Gaoyou

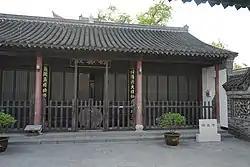
Worship Hall of the ancient mosque at Lingtang

The sole ethnic township of Jiangsu, Lingtang Hui Ethnic township, is under the jurisdiction of Gaoyou, about a third of the township residents are Hui Chinese.